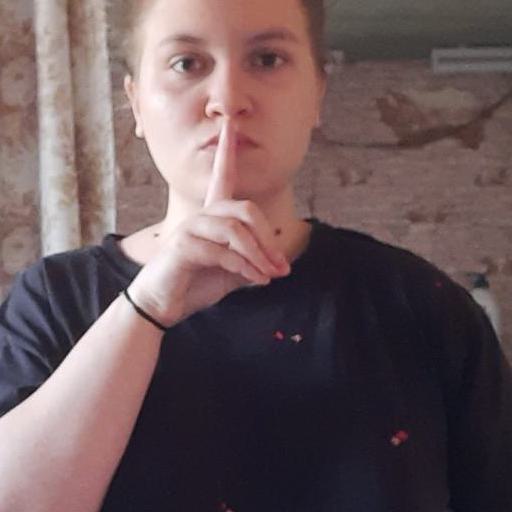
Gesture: mute